Vera Songwe

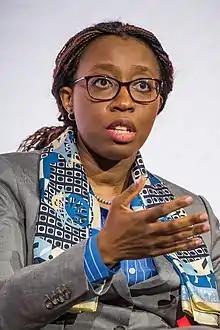
Vera Songwe in 2020

Vera Songwe is an economist and banking executive from Cameroon who worked for the World Bank from 1998 to 2015, and in 2015–2017 served as Western and Central Africa's regional director for the International Finance Corporation. She was the first woman to head the UN's Economic Commission for Africa (ECA) at the level of Under-Secretary-General. Songwe currently serves as a non-resident Senior Fellow at the Brookings Institution's Africa Growth Initiative.